Ezzard Charles

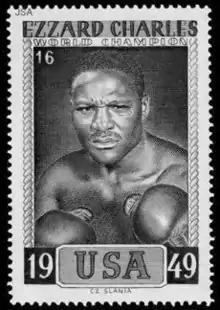
Commemorative stamp honoring Charles

Charles made three title defenses, all ending in knockout (including one over Lesnevich), before facing his idol and former heavyweight champion, Joe Louis, on September 27, 1950. Louis was quickly forced out of retirement due to troubles with the IRS, and at this stage in his career proved no match for the younger Charles, who dominated the fight and won a wide unanimous decision. Charles was now recognized as both the undisputed and Lineal world heavyweight champion.